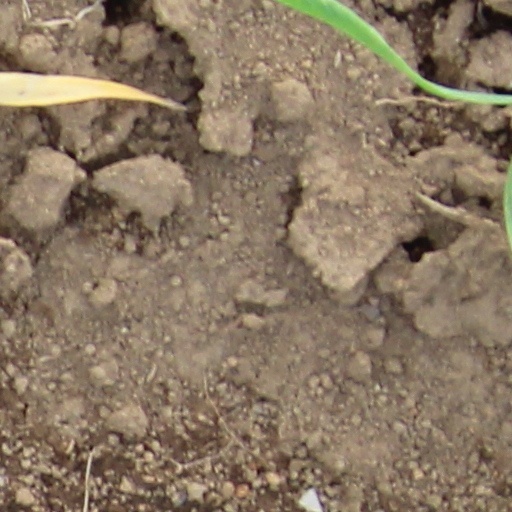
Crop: wheat